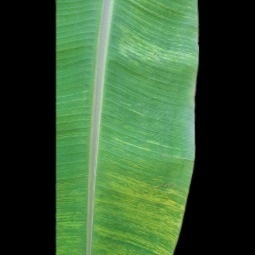
Label: Sulphur